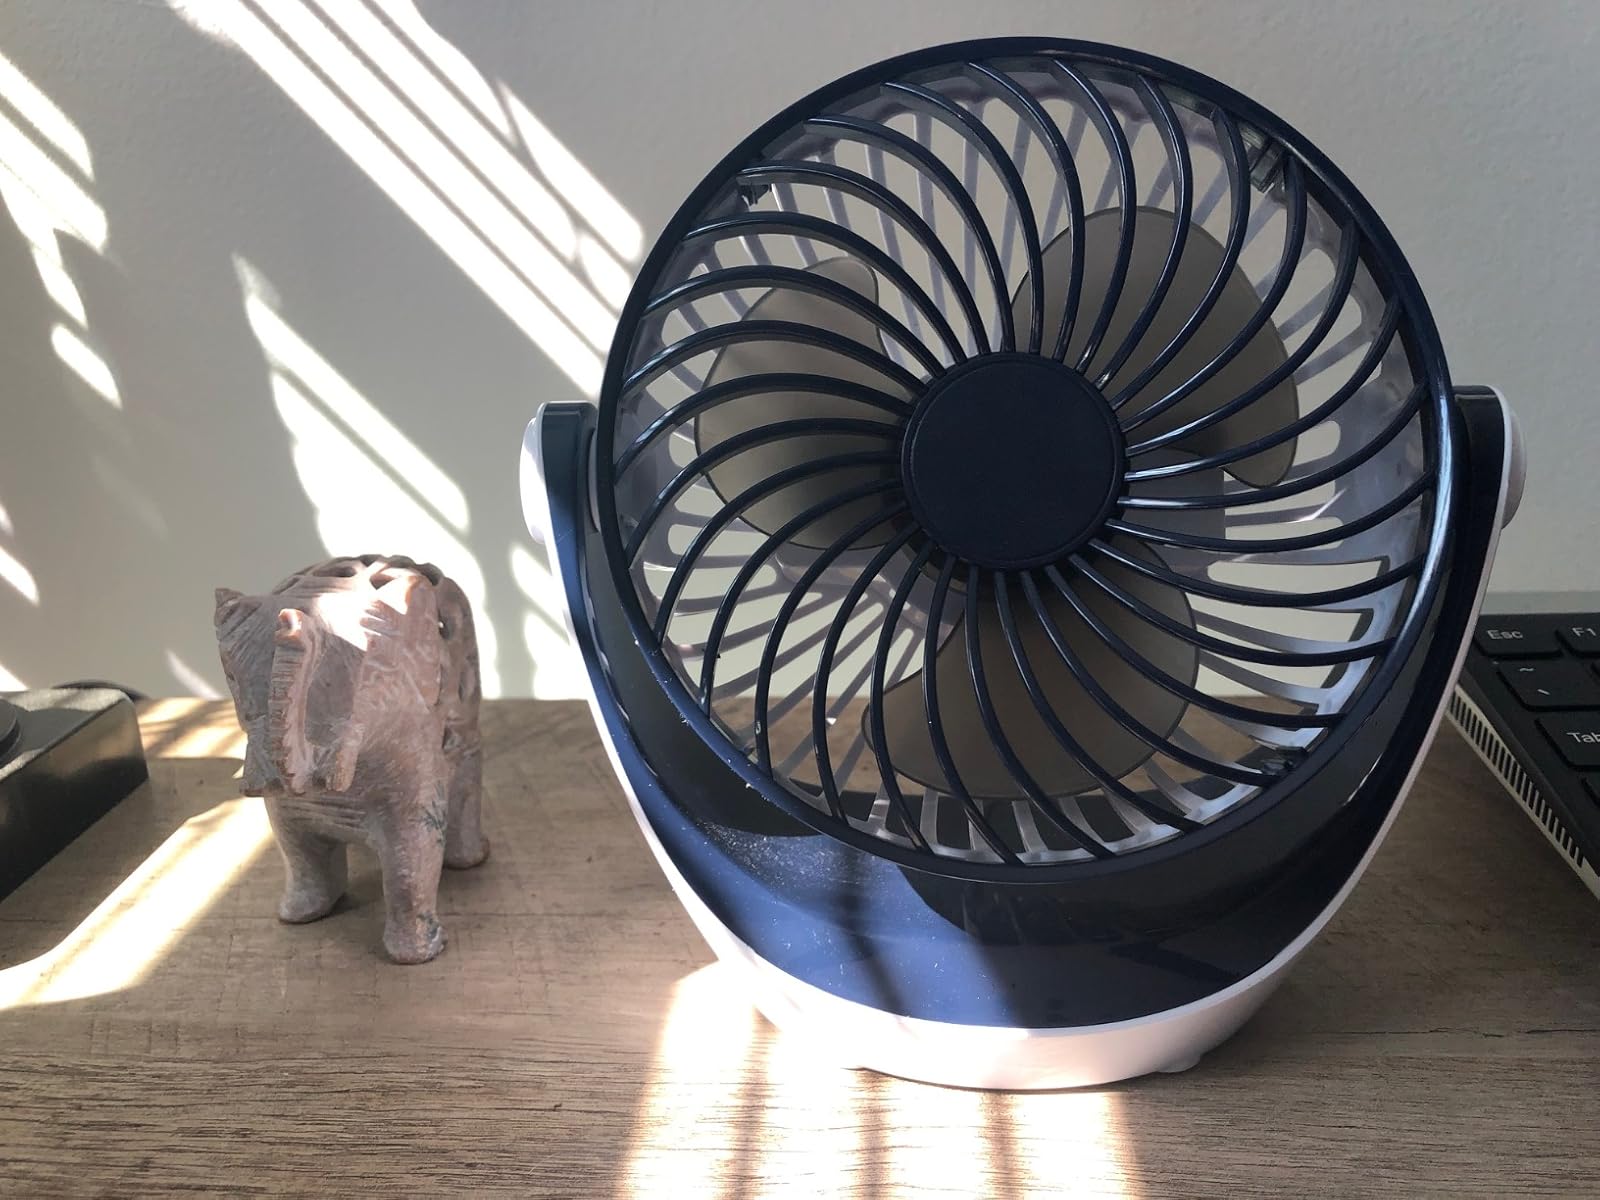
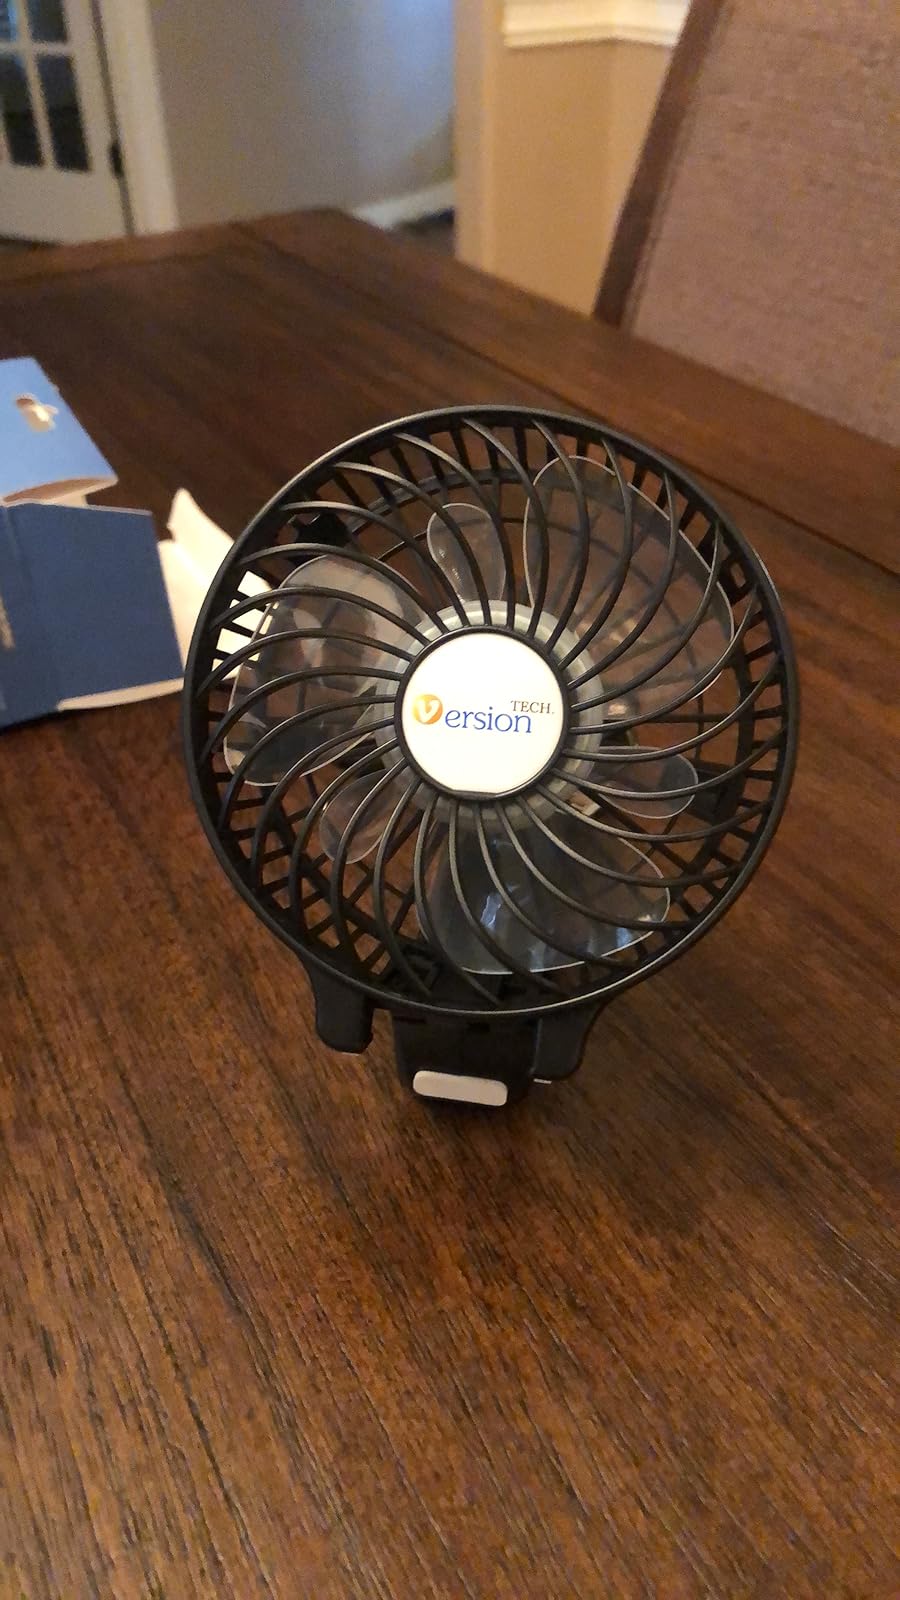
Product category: fan
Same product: no